Desh Ki Beti Nandini

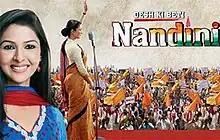

Desh Ki Beti Nandini is an Indian political drama show, which aired on Sony Entertainment Television, and was produced by Rashmi Sharma and Pawan Kumar under Rashmi Sharma Telefilms. It replaced the show "Chhanchhan".